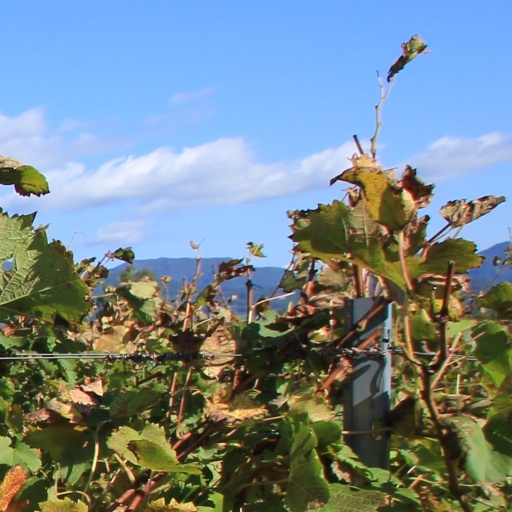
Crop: grape